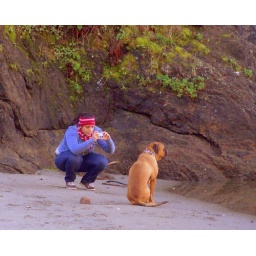
Under a big old sky | Out in a field of green